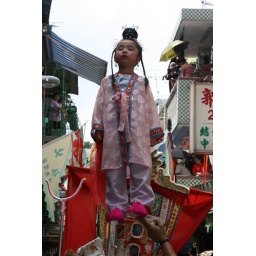
girl in street parade